Describe the emotion expressed in this image:  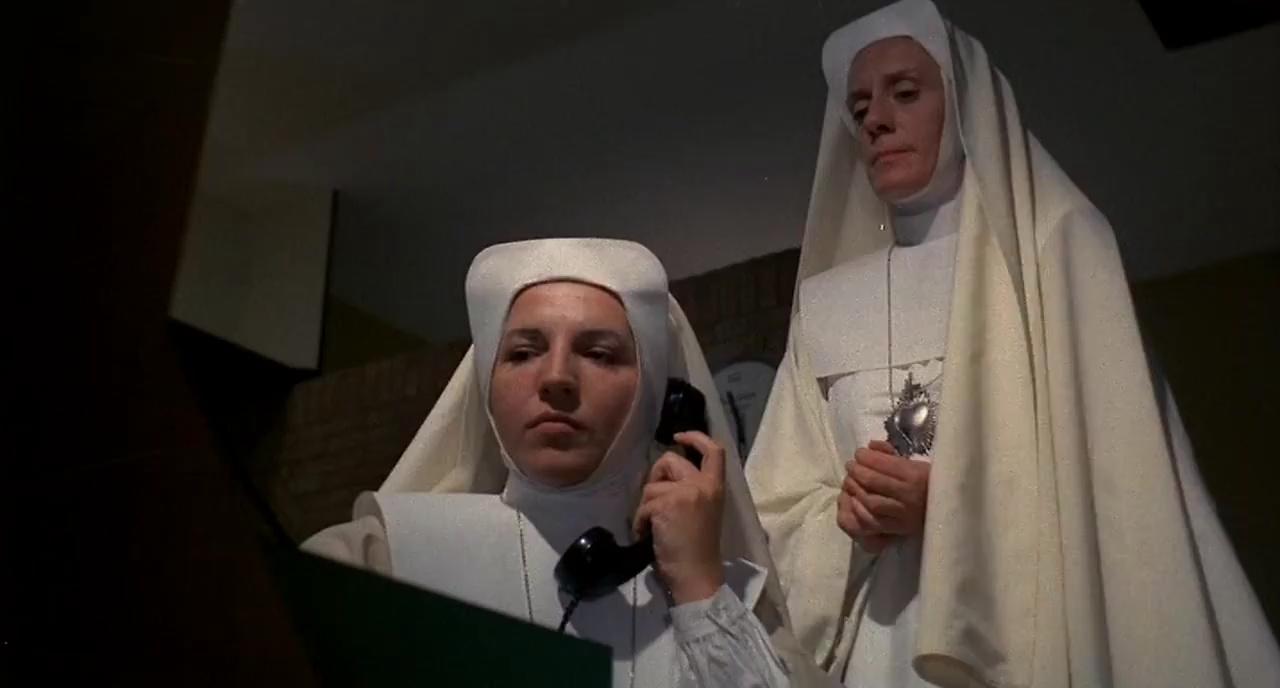
This person displays Suffering, valence and arousal with low intensity.